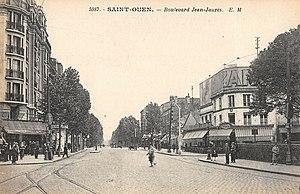
Saint-Ouen: Boulevard Jean-Jaurès
Le boulevard Jean-Jaurès est une voie publique de Saint-Ouen-sur-Seine, dans le département de la Seine-Saint-Denis.